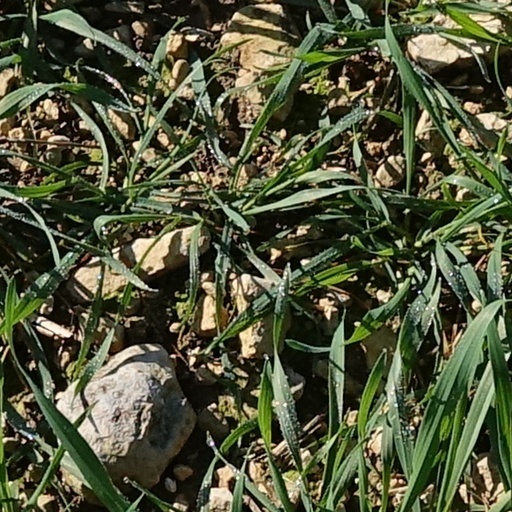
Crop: wheat